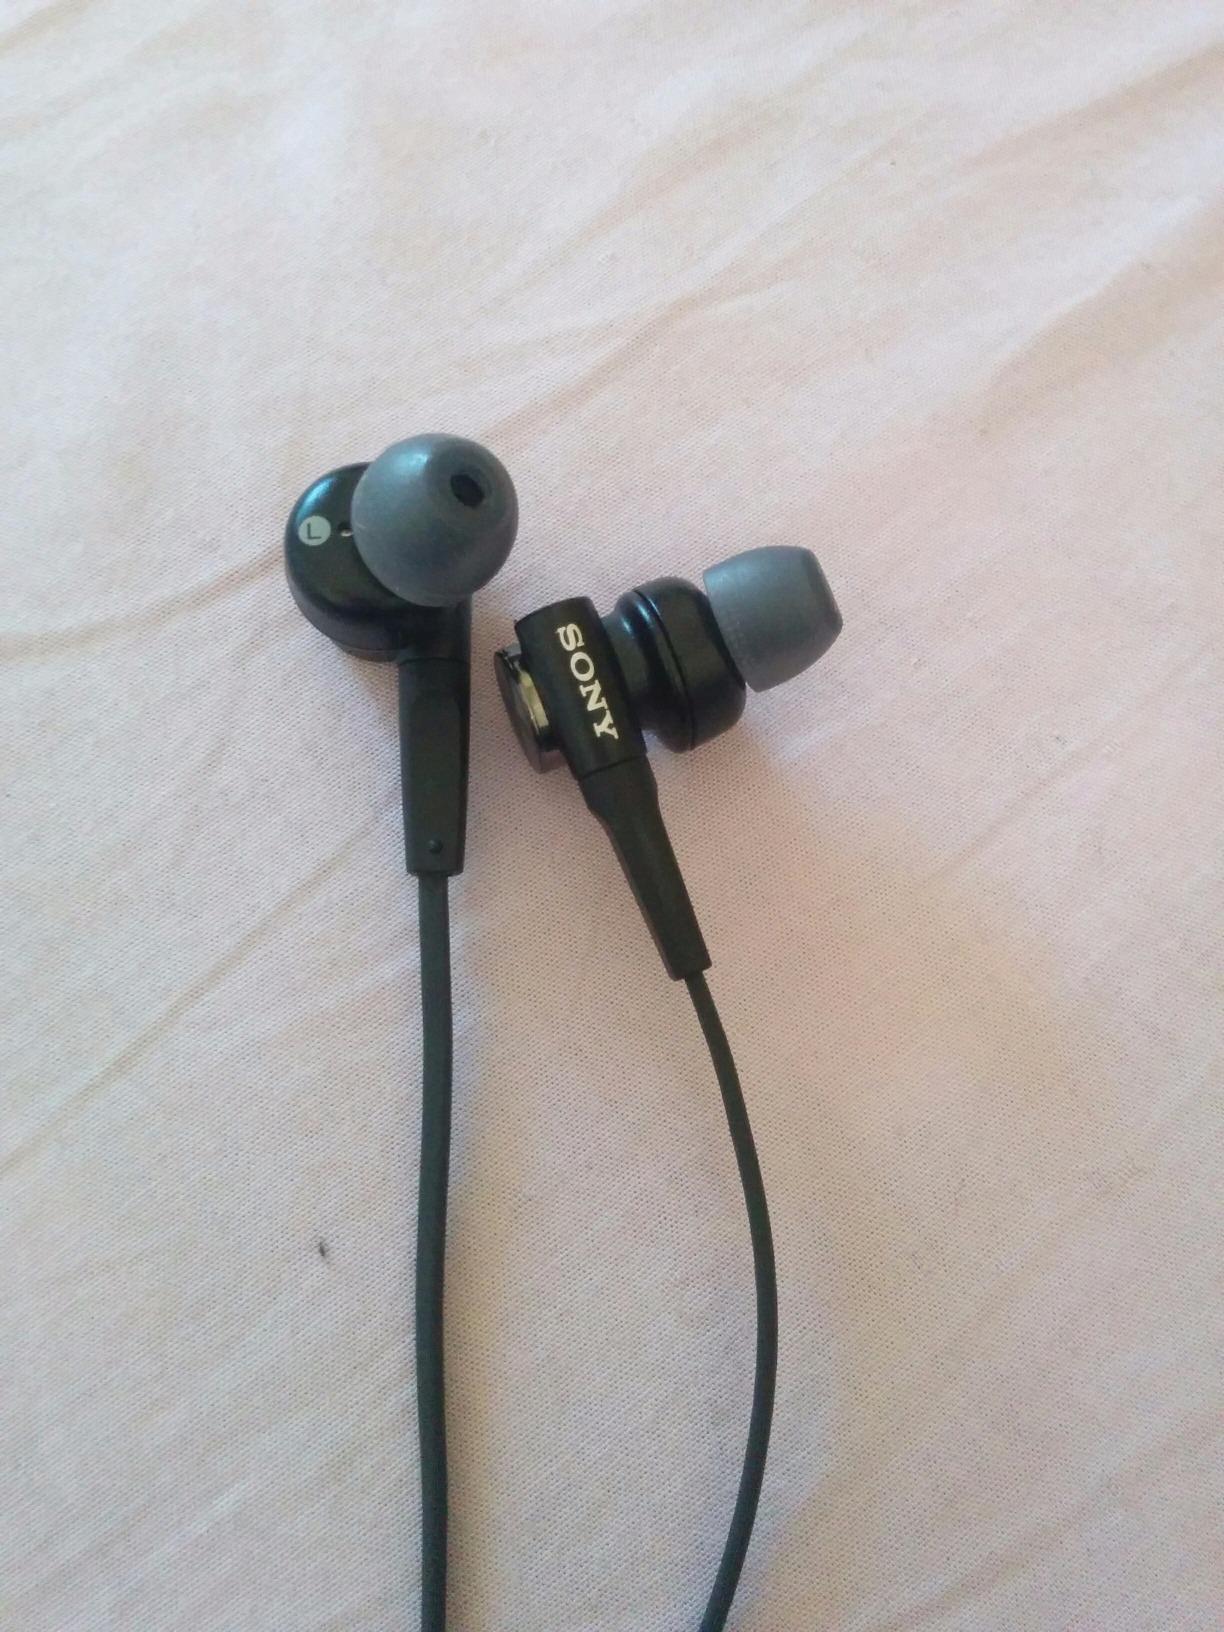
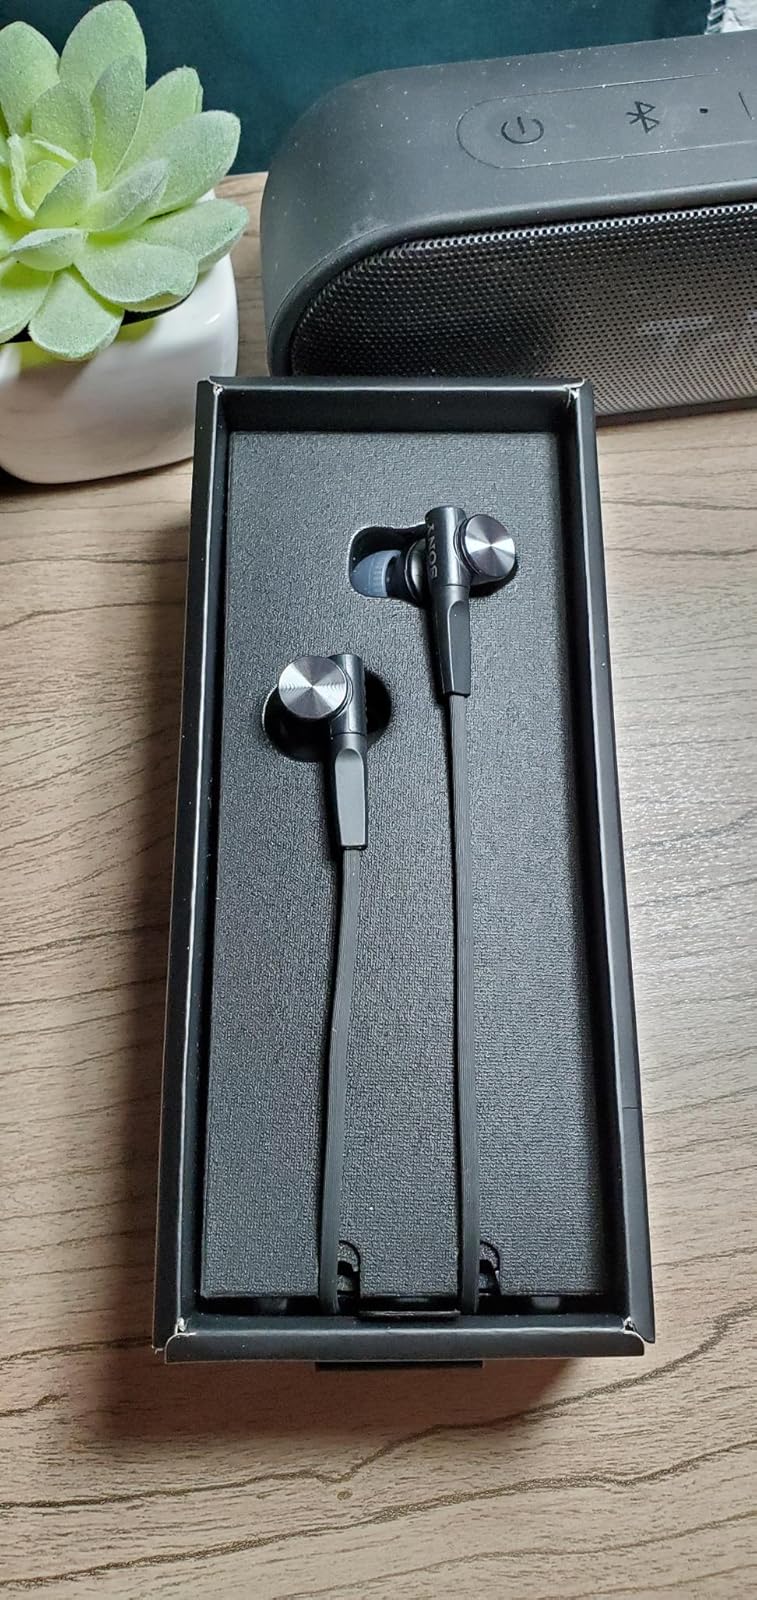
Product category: headphones
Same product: yes